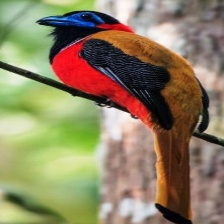
Species: RED NAPED TROGON
Scientific name: HARPACTES KASUMBA